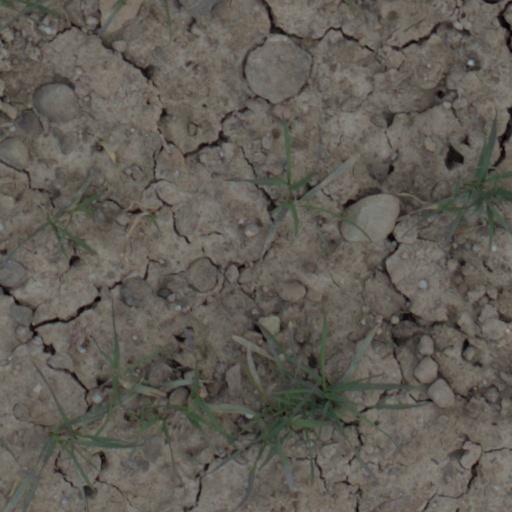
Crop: wheat